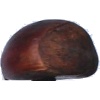
Label: chestnut